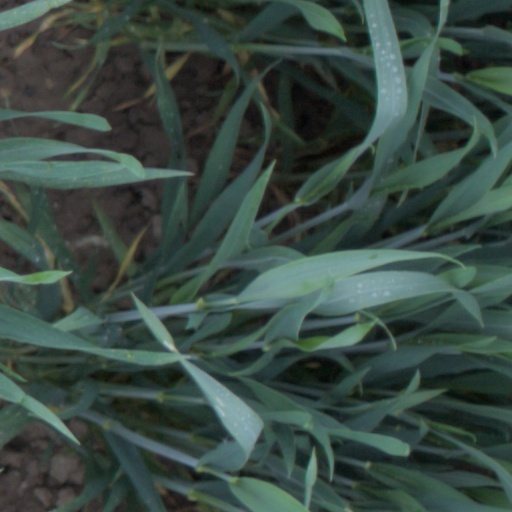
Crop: wheat